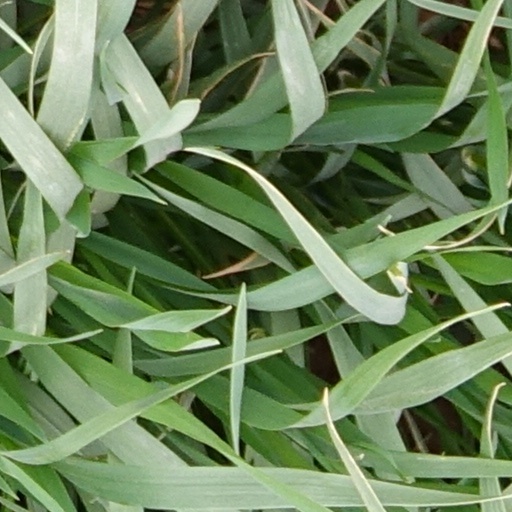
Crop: wheat